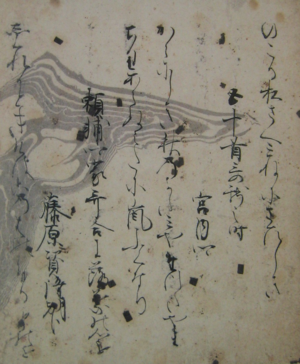
Le papier marbré est un papier décoré dont les motifs imitent ceux du marbre ou d'autres roches, et qui est utilisé notamment en reliure.